Answer in natural language. Considering the relative positions, where is black tv (marked A) with respect to Window (marked B)? Choose between the following options: right or left
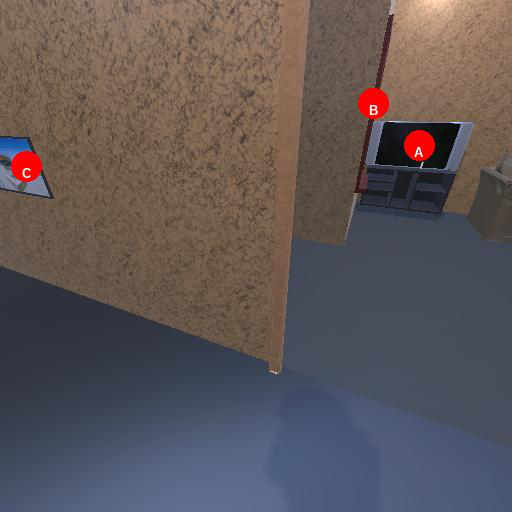
<answer>right</answer>